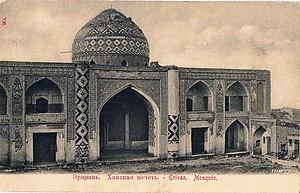
La ville d'Erevan étant faite d'une multitude de jardins, parcs, statues, bâtiments et autres monuments, il est difficile de dresser une liste exhaustive et pertinente de ceux-ci. Cet article ne présente que les principaux monuments de la capitale arménienne.
La mosquée bleue Gök Jami est une mosquée d'Erevan en Arménie.
Erevan ou Yerevan est la plus grande des villes d’Arménie et sa capitale depuis 1918, la douzième depuis les origines de l’Arménie. La ville actuelle est en partie fondée sur l'ancienne cité urartéenne d'Erebouni. Elle est située à l'ouest du pays, à l'extrémité orientale de la plaine de l'Ararat, au-dessus des gorges de la rivière Hrazdan.